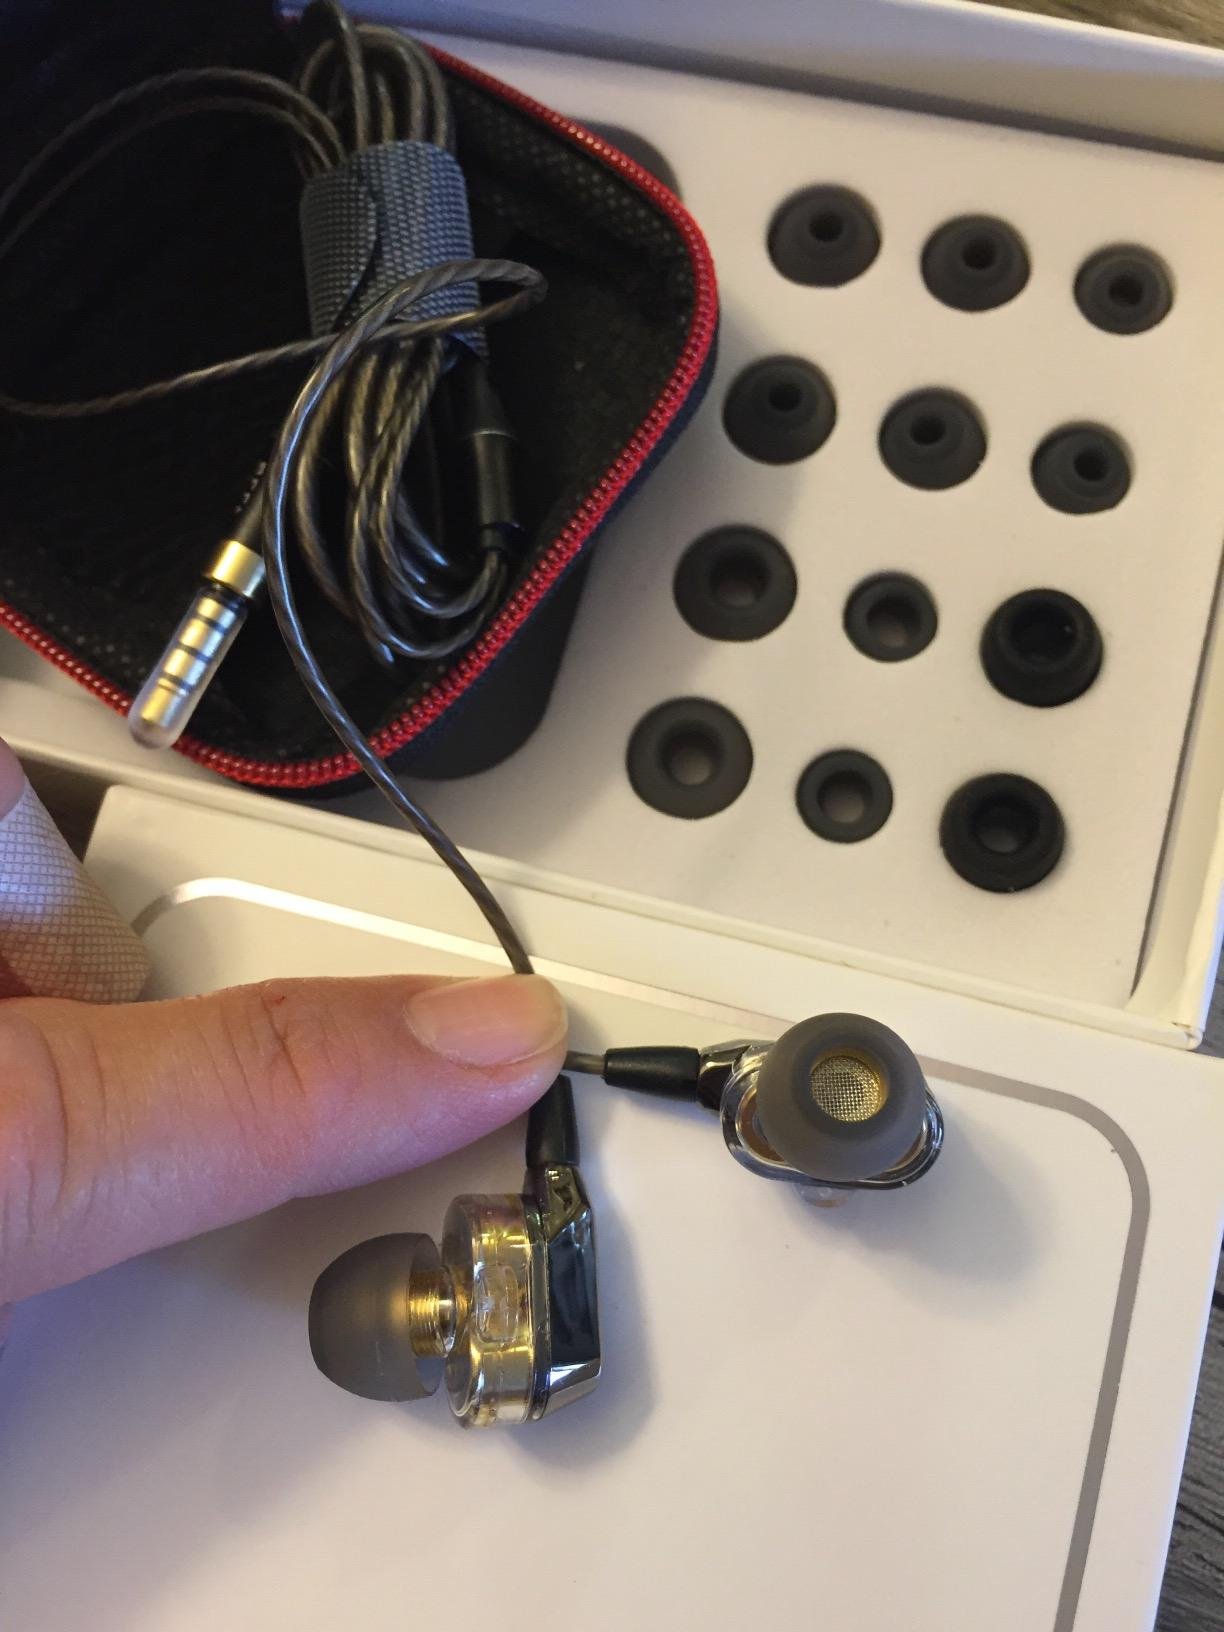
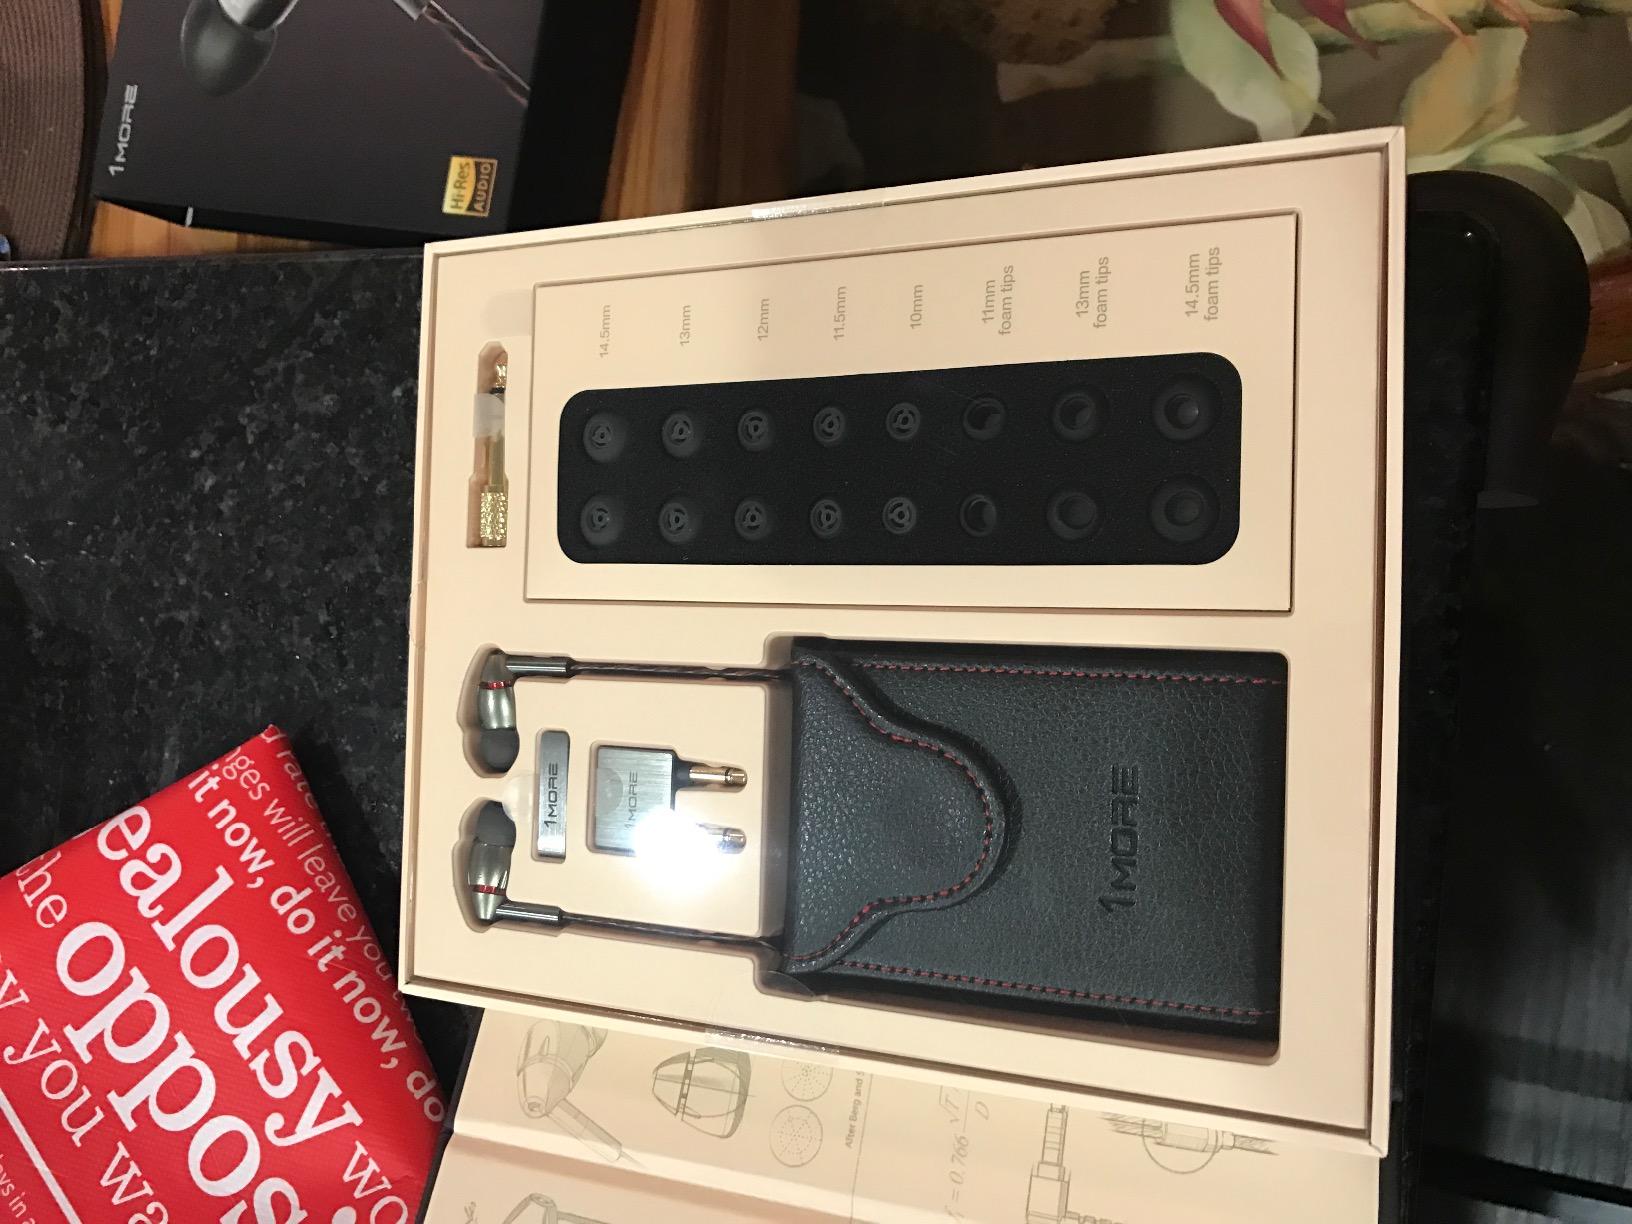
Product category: headphones
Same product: no